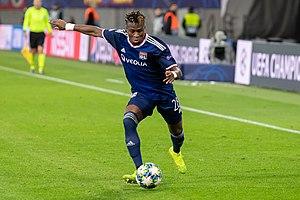
Youssouf Koné, né le 5 juillet 1995 à Bamako au Mali, est un footballeur international malien. Il évolue au poste d'arrière gauche au club de l'Olympique lyonnais.